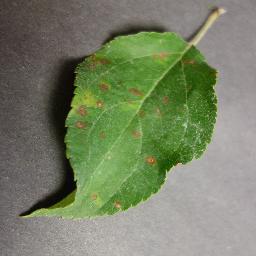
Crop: apple
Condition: cedar_rust